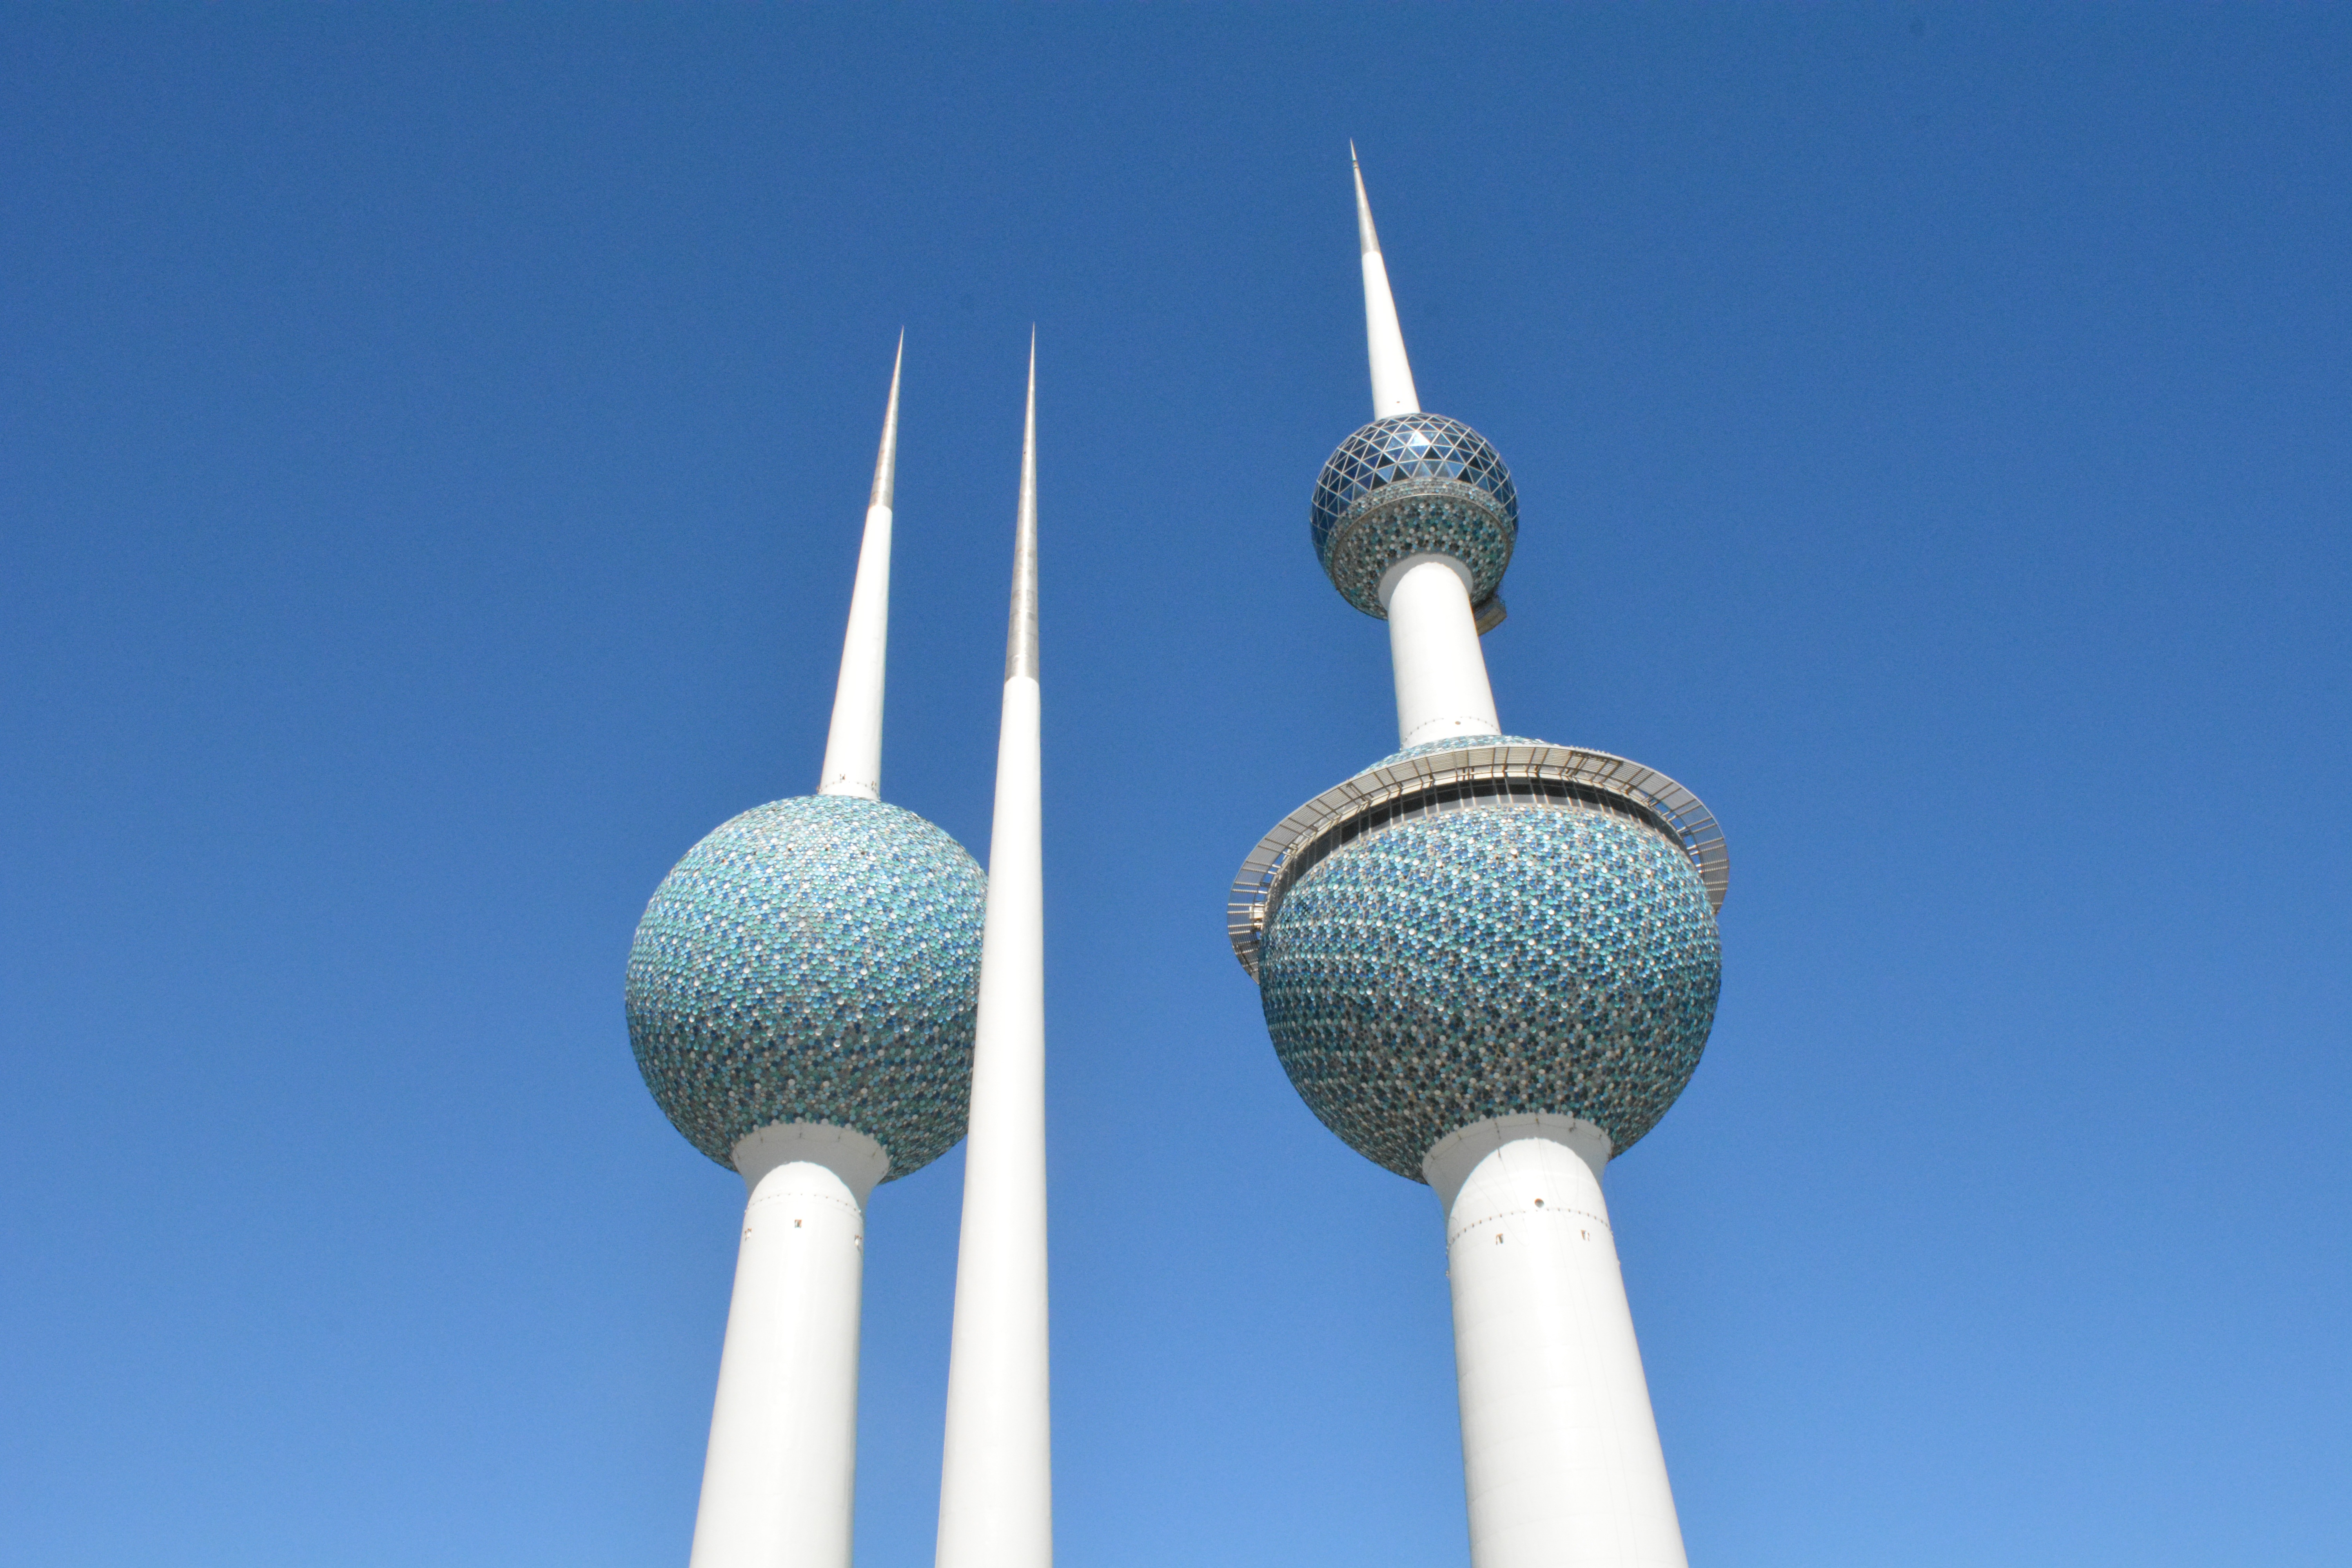
architecture, sky, skyline, building, city, cityscape, tower, blue, buildings, landmarks, kuwait, kuwait towers